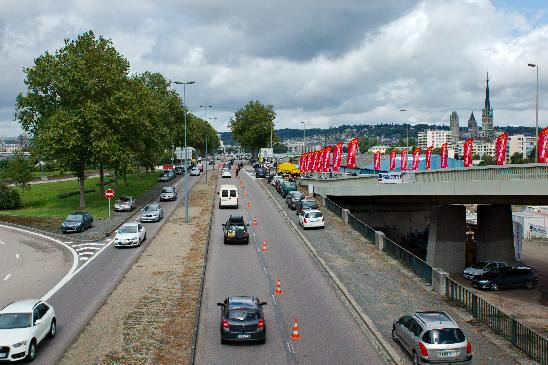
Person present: No